Chikuzen-Daibu Station

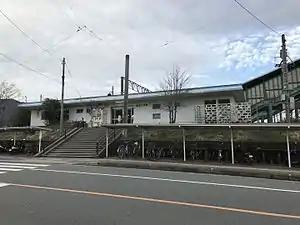
Chikuzen-Daibu Station in 2017

is a passenger railway station located in the city of Iizuka, Fukuoka Prefecture, Japan. It is operated by JR Kyushu in